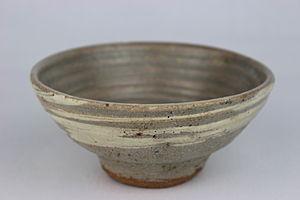
La céramique d'art est l'art de créer un type de céramique fabriquée à partir de matériaux tels que l'argile à laquelle on donne une « forme artistique » : des carreaux de céramique, des figurines, des sculptures, de la vaisselle, etc. Arts visuels, et plus largement arts plastiques, les céramiques d'art peuvent être des objets d'art, des objets décoratifs, industriels, appliqués, ou encore des artéfacts. La céramique artistique est le fruit d'une ou plusieurs personnes. La céramique d'art est conçue, fabriquée et décorée dans des poteries ou dans des ateliers de céramiques.